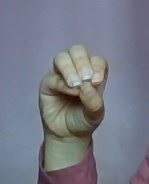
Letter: ha